OpenHydro

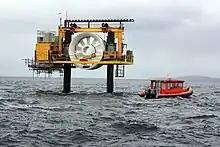
OpenHydro turbine on test at EMEC, Orkney, in the raised maintenance position. Subsequent turbines sat on the sea floor.

OpenHydro developed an open-centred horizontal-axis turbine, surrounded by a ducting shroud which was claimed to have multiple benefits: increased flow through the turbine, helps align the flow through the turbine, and housed the rim-mounted direct-drive generator thus removing the need for a gearbox.